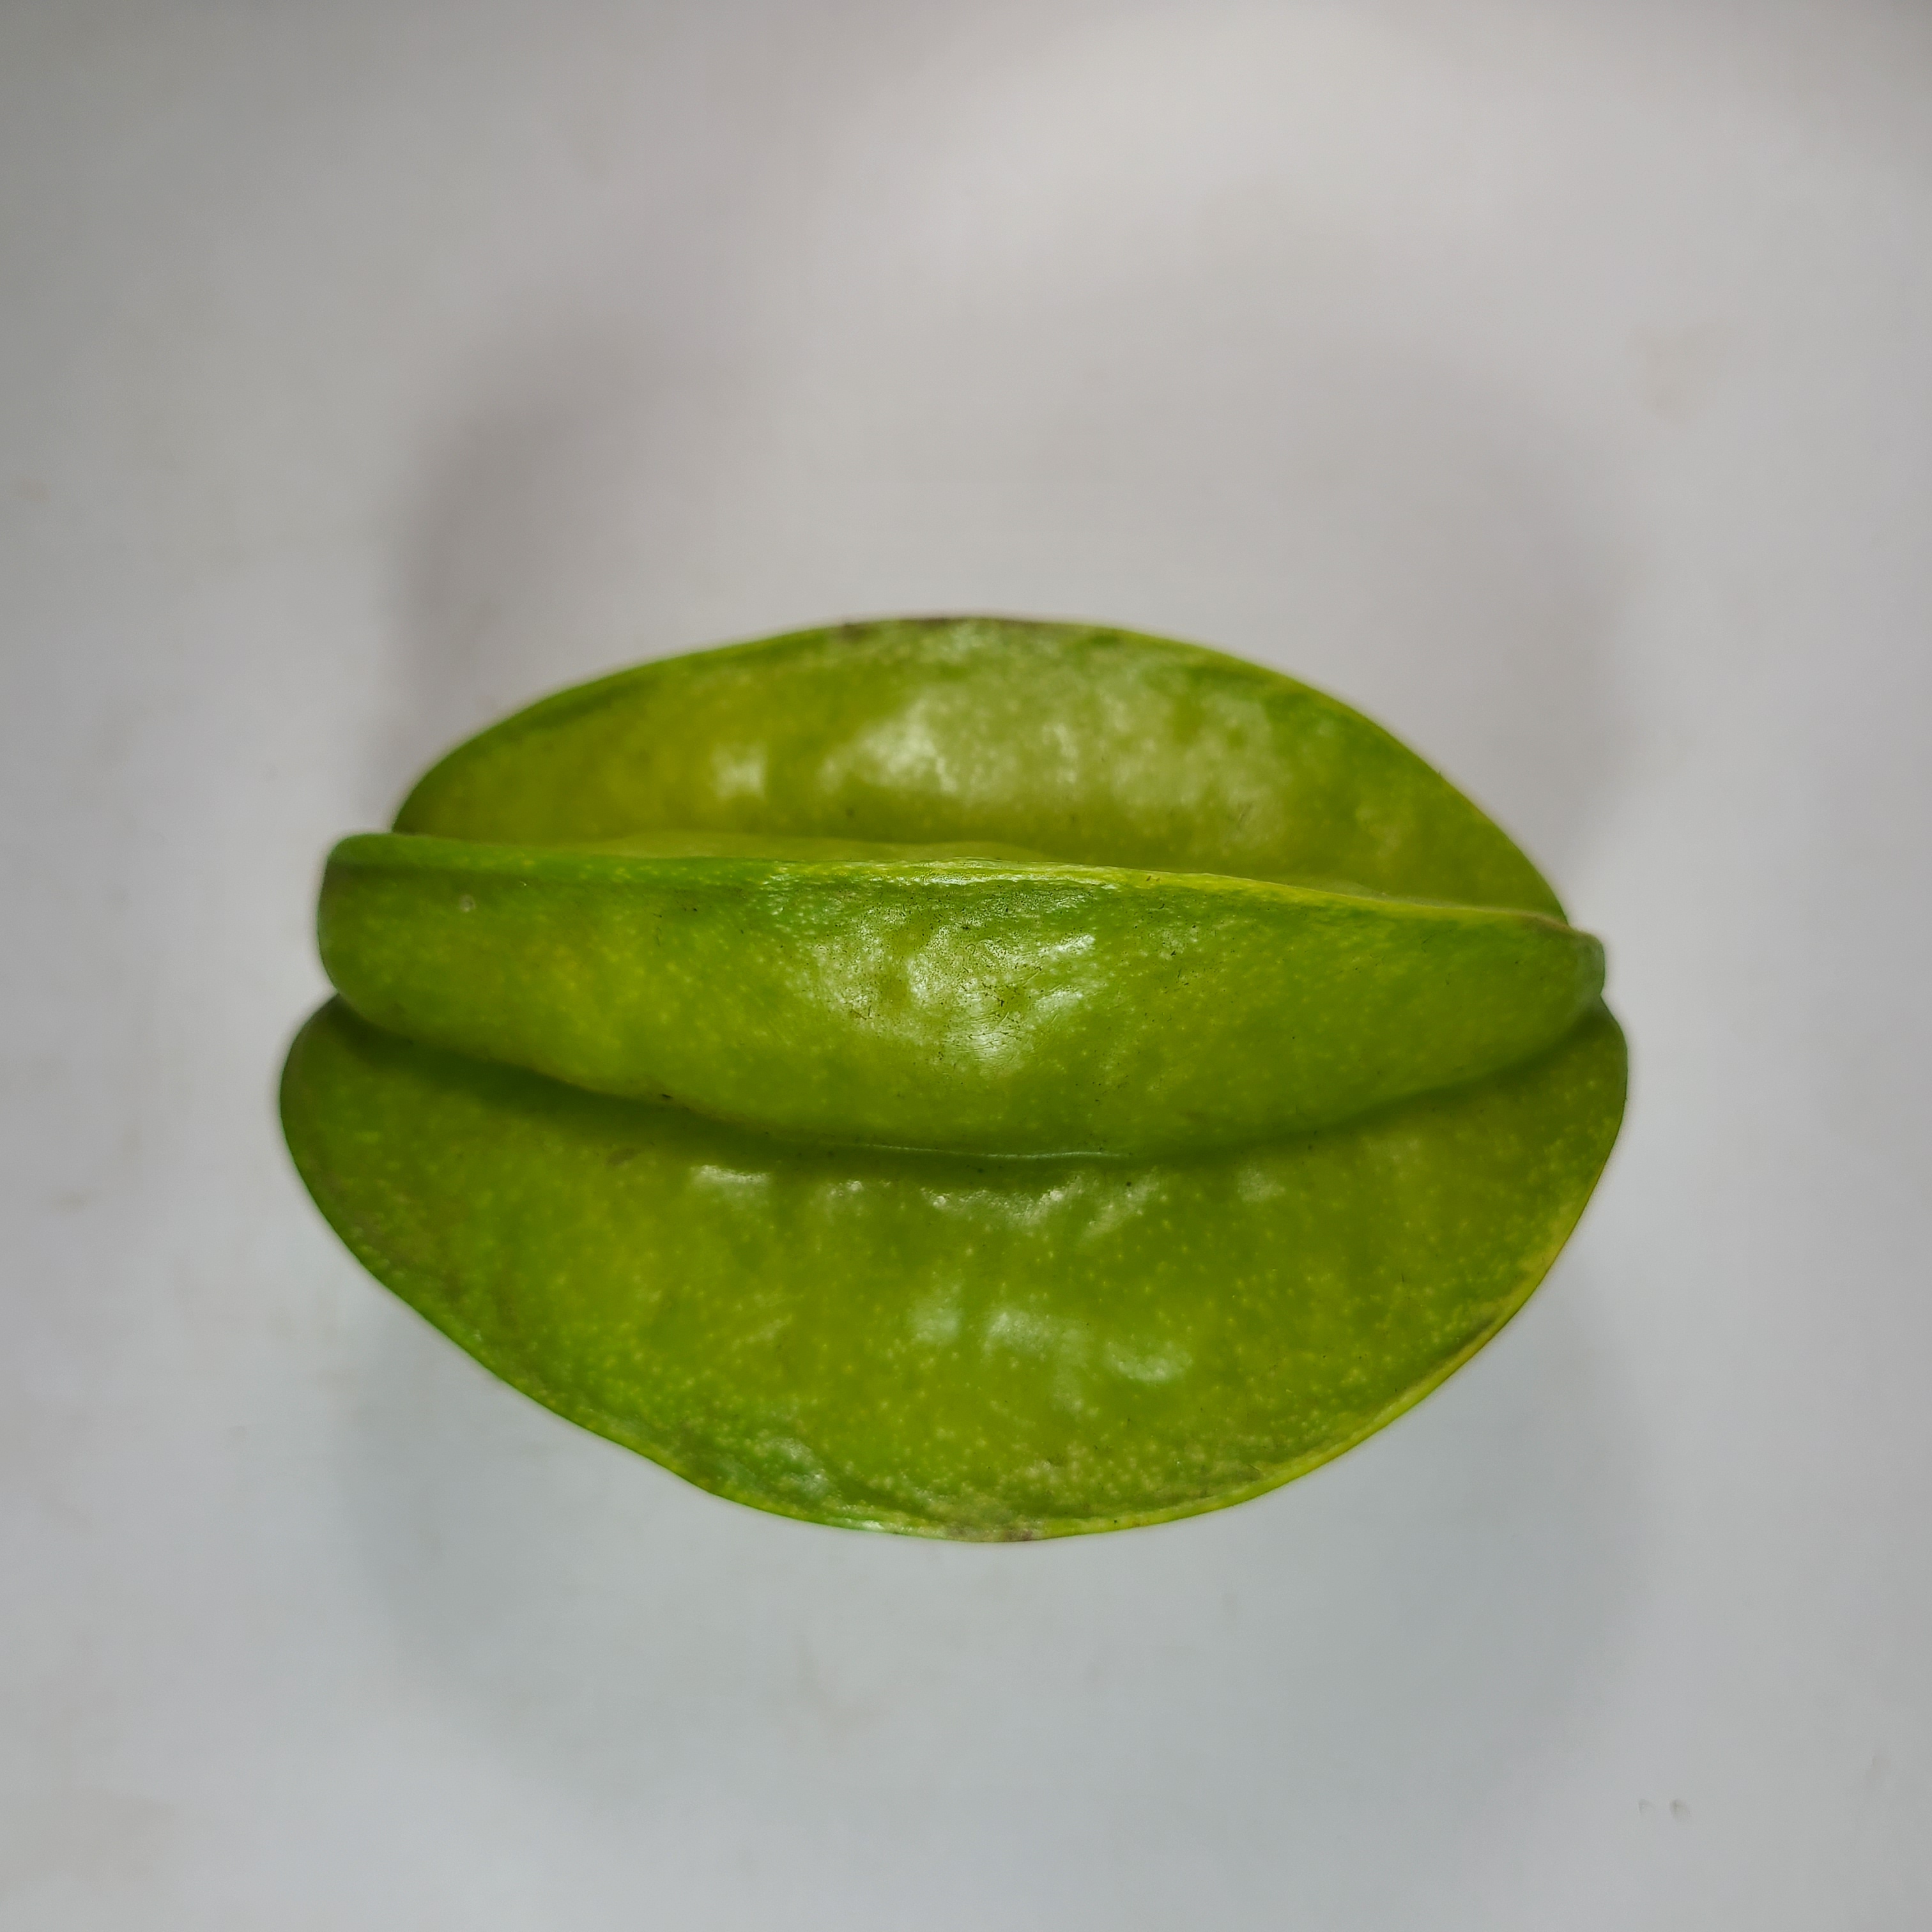
Label: Healthy Fruits